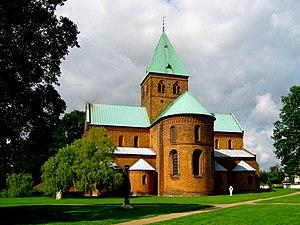
Saint-Bendt est une église à Ringsted au Danemark qui faisait à l'origine partie d'un monastère bénédictin qui a brûlé au XVIIIᵉ siècle. Construite dans le style roman, elle est la plus ancienne église en brique en Scandinavie, qui remonte à environ 1170 quand elle a remplacé une église en travertin d'environ 1080. Elle est considérée comme l'une des plus belles églises du Danemark du point de vue architectural. En outre, elle est d'un intérêt historique particulier car elle est la première église royale du Danemark. Elle abrite également les tombes de nombreux monarques danois du Moyen Âge et de nobles.